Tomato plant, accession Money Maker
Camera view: tilt-top (135 deg); turntable rotation: 240 degrees
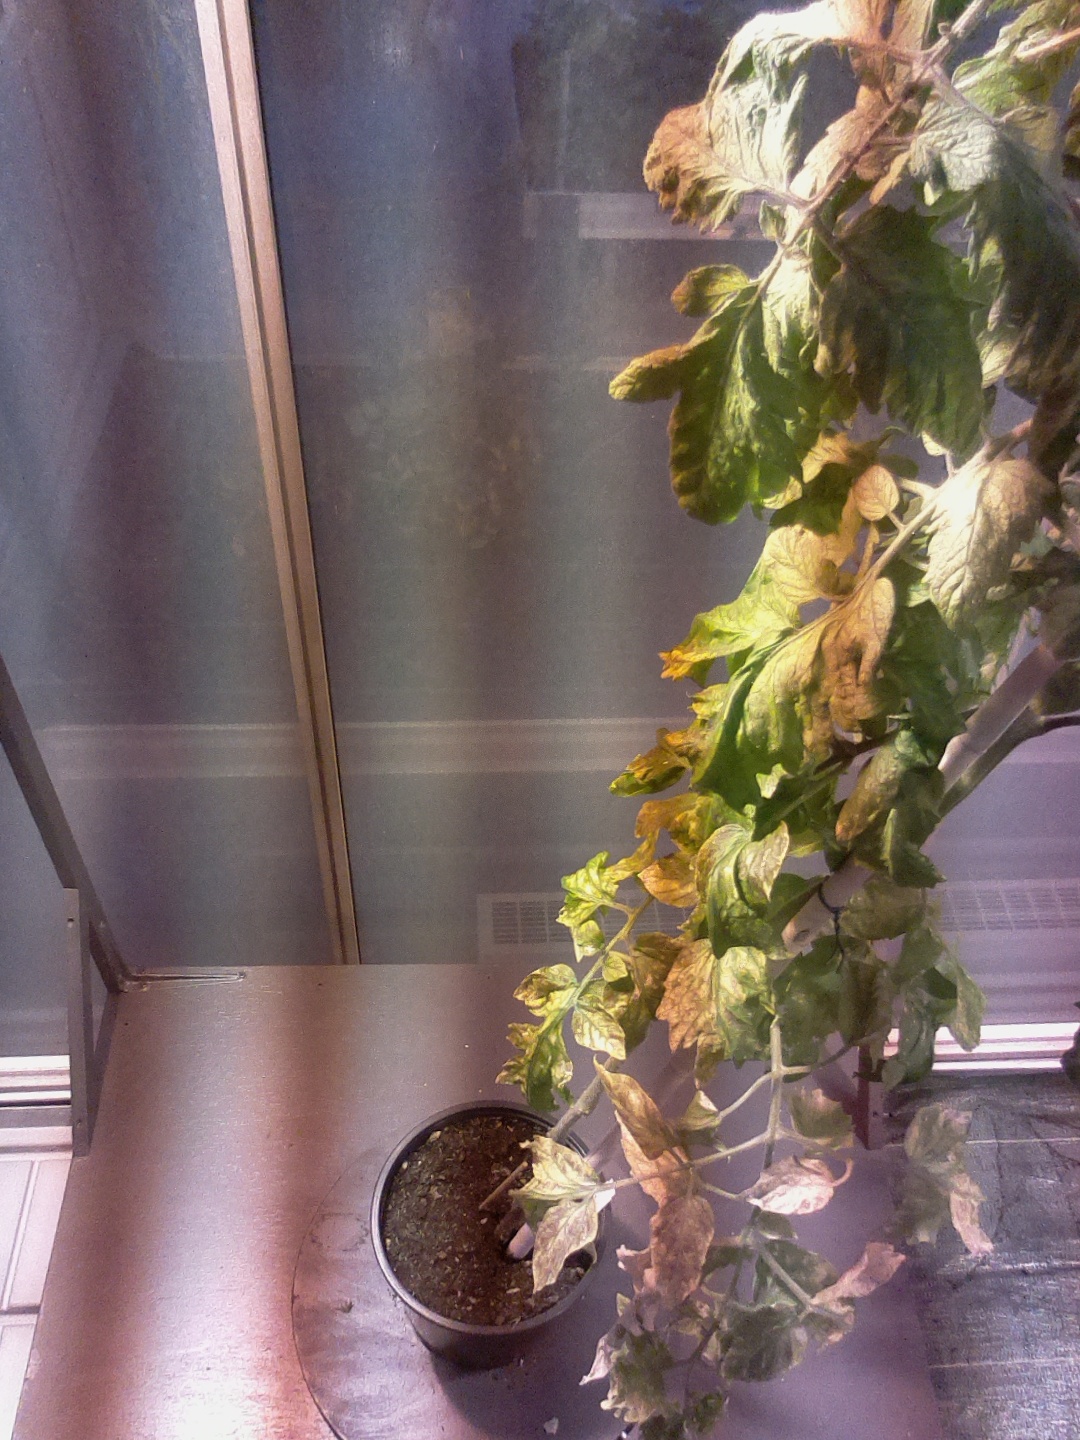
BBCH growth stage 78: 80% -90% of final fruit size